Walsall

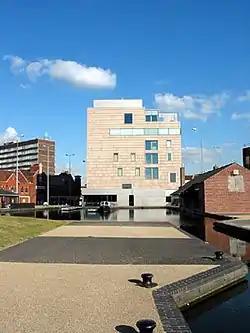
Walsall's new art gallery

Walsall Arboretum was officially opened on 4 May 1874 by the wealthy Hatherton family. It was hoped that the park would provide "a healthy change from dogfights, bull-baiting and cockfights"; however, the 2d (old pence) admission was not popular with the public and within seven years the council took over ownership to provide free admission. Among the attractions available were two boating lakes on the sites of former quarries, tennis courts, an outdoor swimming pool and later – in the extension – a children's play area and paddling pool.